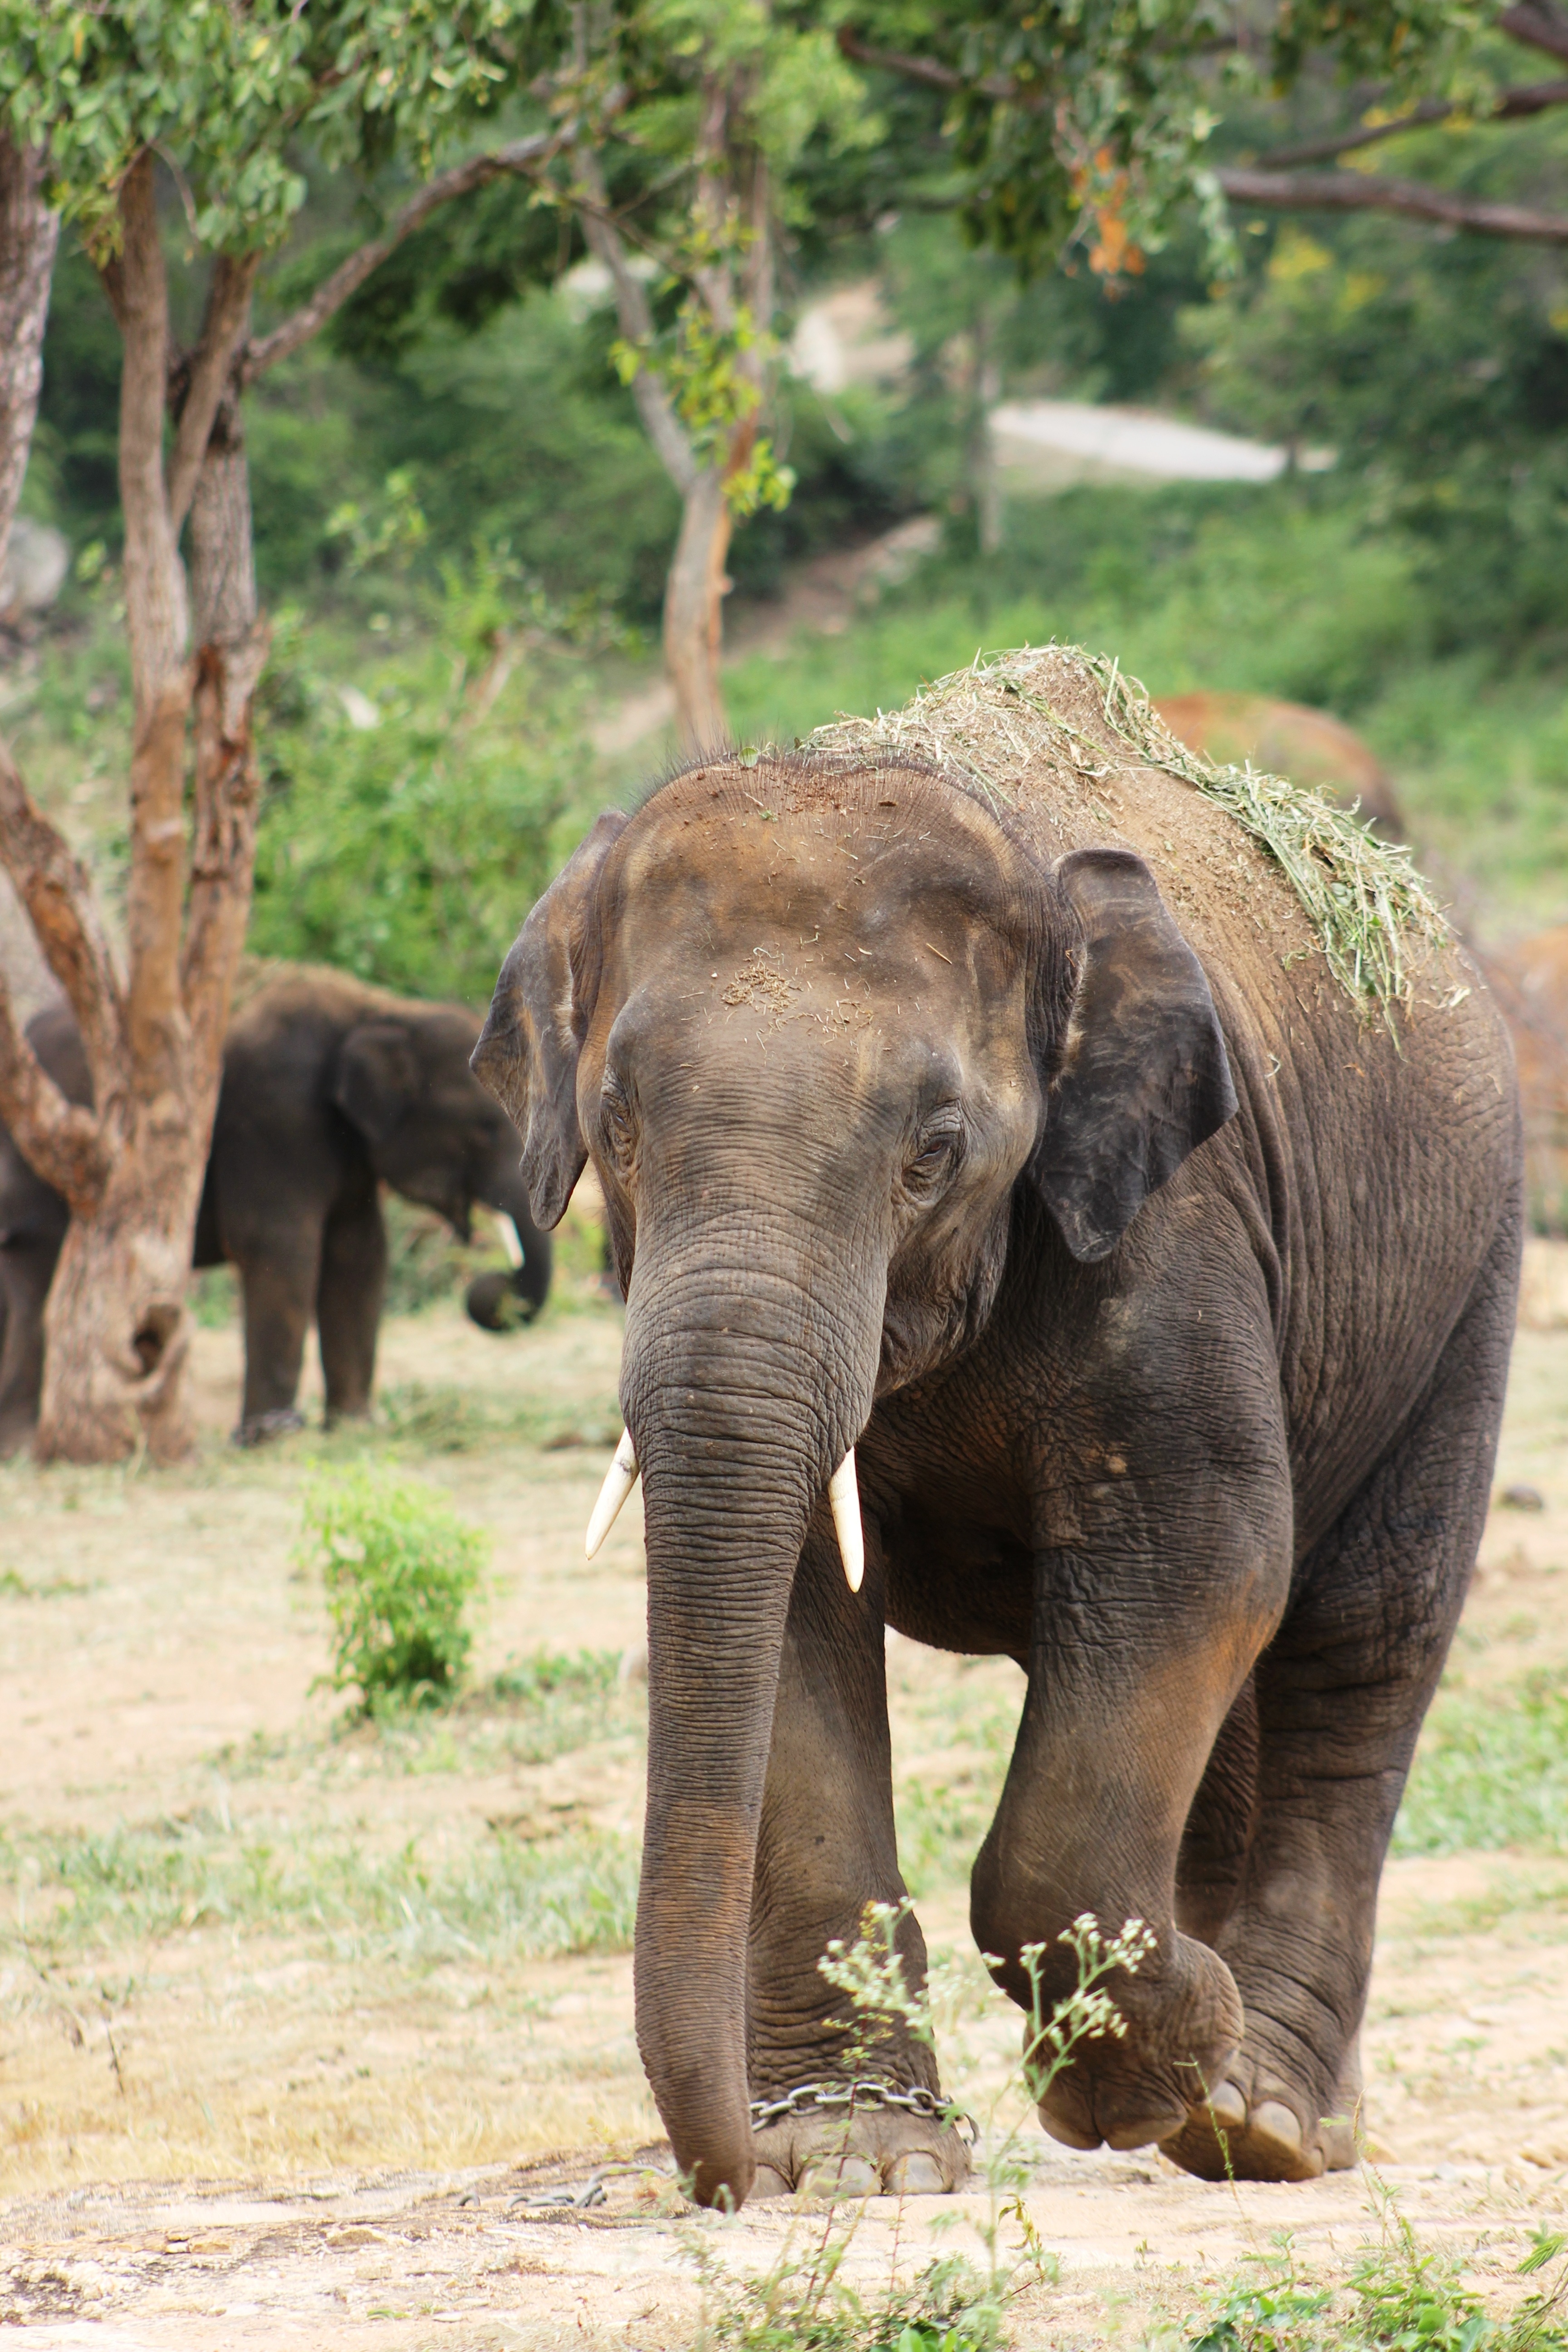
nature, animal, wildlife, wild, environment, zoo, jungle, mammal, fauna, elephant, tusk, outdoors, national, reserve, endangered, huge, strong, safari, powerful, indian elephant, african elephant, elephants and mammoths, mahout, elephant tusks